Ping Pong (manga)

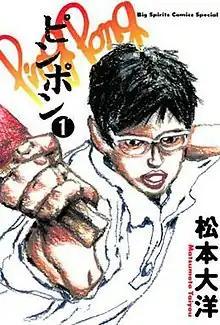
First volume cover, featuring Makoto Tsukimoto

is a Japanese manga series written and illustrated by Taiyō Matsumoto about table tennis. It was serialized in Shogakukan's manga magazine "Big Comic Spirits" from 1996 to 1997 and collected in five volumes. The story follows high schoolers and childhood friends Peco and Smile, as they compete in the national table tennis tournament where they face talented players from all over the country.